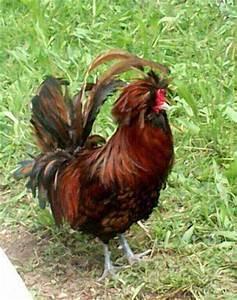
chicken